Ahmad Shah Bahadur

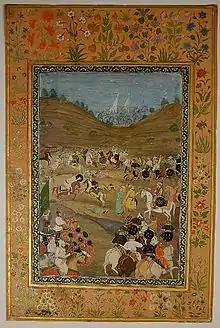
Alivardi Khan (Mughal Empire's viceroy of Bangal) captures two prisoners.

Salabat Khan, the "Mir Bakhshi" and commander of the Mughal army, was joined by Bhakt Singh in Marwar against the forces of Ram Singh and Ishvari Singh. The sides fought each other in 1750 at the Battle of Raona. Immediately after the battle, Ishwari Singh reconciled with Salabat Khan and the confrontation ended in ceasefire. Soon afterwards the Maratha Confederacy invaded Jaipur and Ishwari Singh committed suicide.